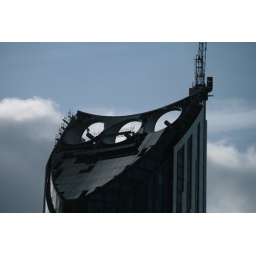
IMG_5290. the top of strata in silhouette against a blue sky on a sunny saturday